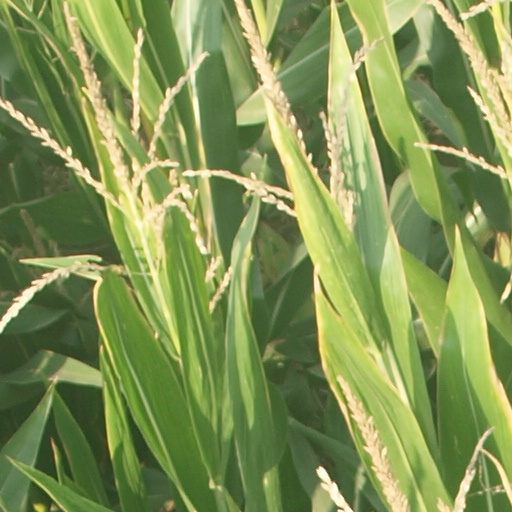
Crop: maize; corn